Varaha Lakshmi Narasimha temple, Simhachalam

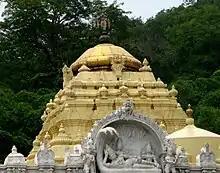
A three-tier pyramid like structure with a golden dome on its top.

Simhachalam temple resembles a fortress from outside with three prakarams (outer courtyards) and five gateways. Majority of the temple's present form is the one rebuilt by Narasimhadeva I. Its architecture is a mixture of the styles of the Eastern Gangas, Eastern Chalukyas, and the Cholas. It faces west, an unusual case in the usual tradition of temple architecture. It is believed that the temple initially faced east, but was changed to west due to inexplicable reasons. As per the Hindu texts "Purushottama Samhita" and the "Vishnu Samhita", a temple facing west signifies victory unlike the east ones which denotes prosperity. It is believed that the Gangadhara's flow from the east to the west might be a reason why the temple faces west. A prakaram covers the entire temple with two gateways on the northern and western sides. The temple has a five-tier rajagopuram (main tower) on the western gateway. Devotees enter the temple through a side door with a stairway, which leads into the Kalyana mandapa (wedding hall), which has 96 pillars. It has coloumns and walls on which the images of Vishnu, his consort Lakshmi and the Alvars are carved. Near the entrance, the foot prints of Hindu saint Chaitanya Mahaprabhu installed by Bhaktisiddhanta Sarasvati in the year 1930 can be seen. At the end, a gateway leads to the main hall. Before the sanctum sanctorum, an altar with the images of Radha and Krishna can be seen.